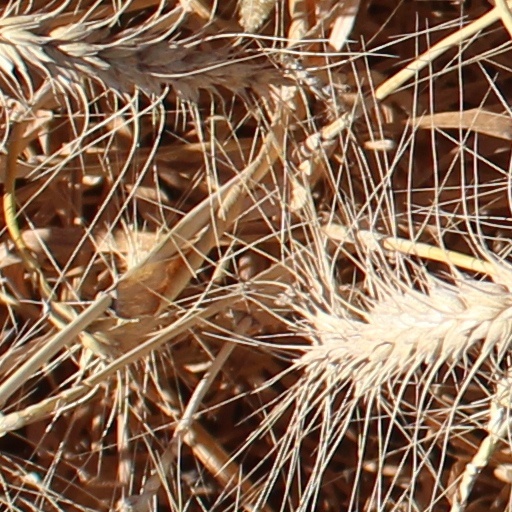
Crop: wheat